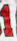
Number: 1